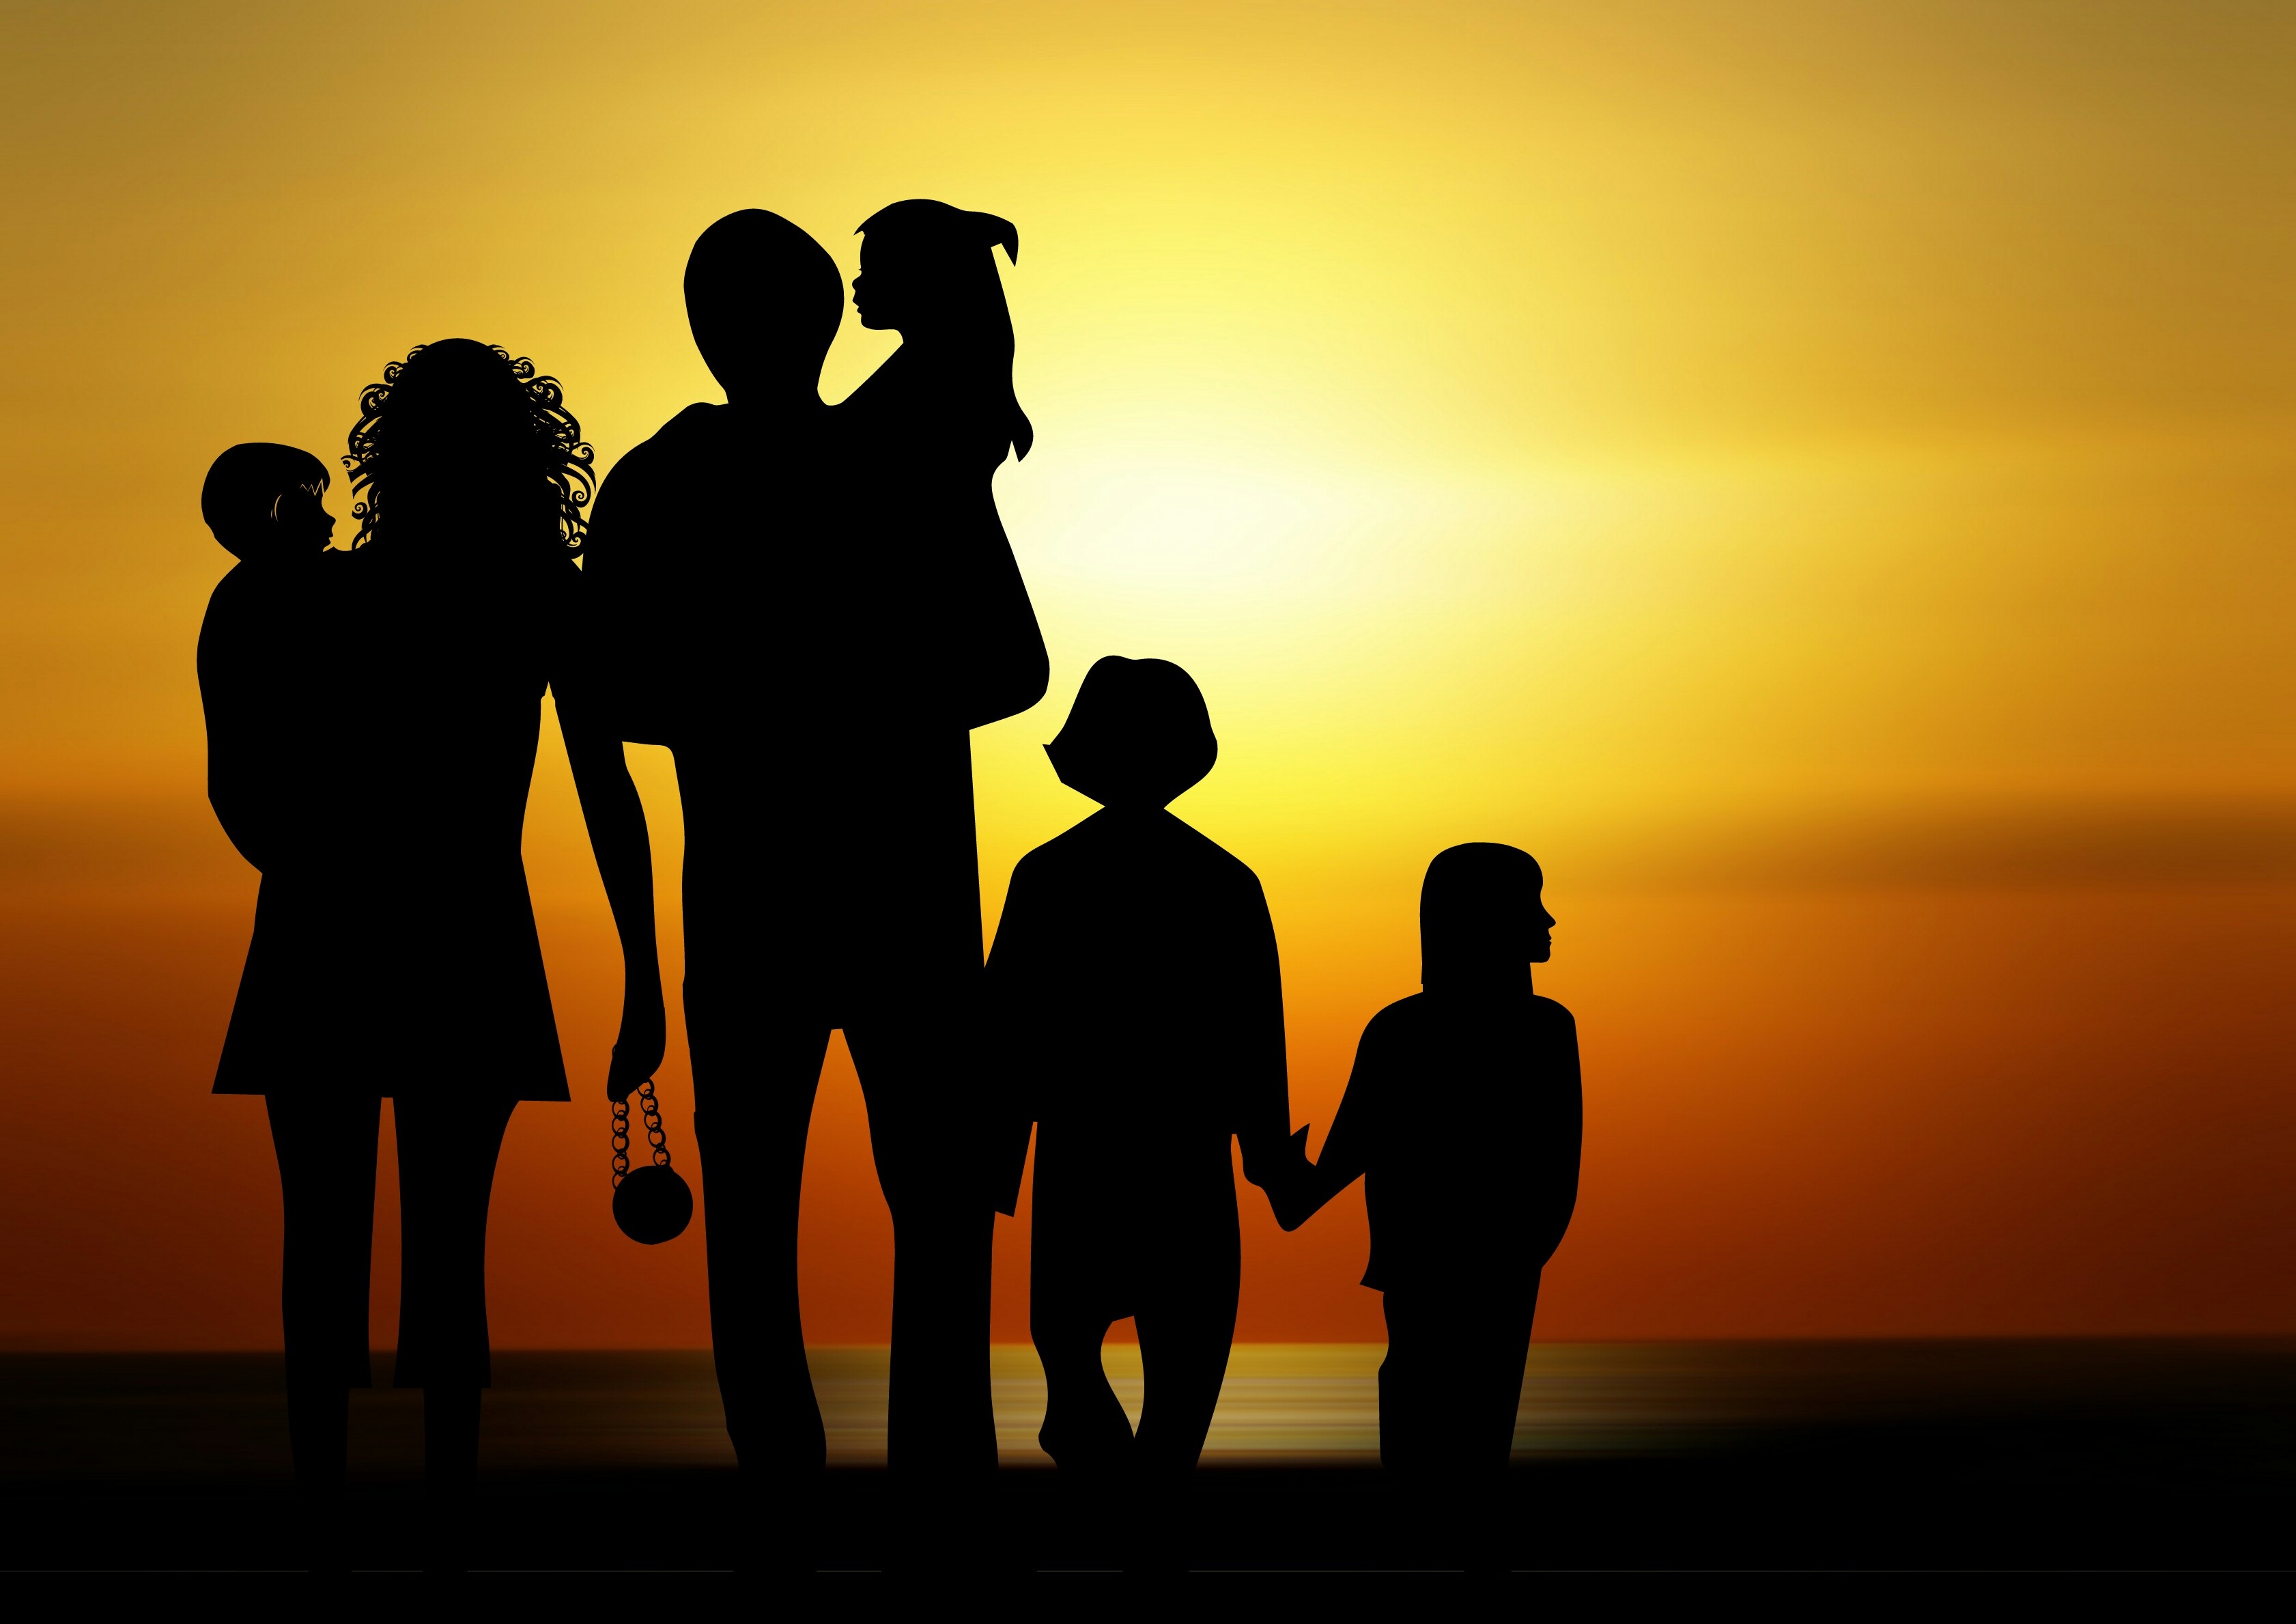
horizon, silhouette, person, sunset, morning, romance, family, children, illustration, emotion